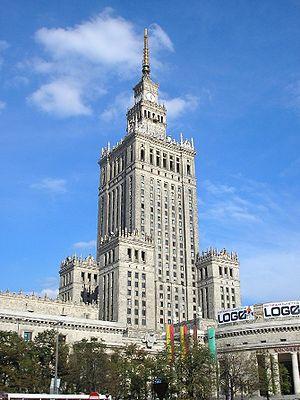
On peut répartir les gratte-ciel en plusieurs périodes ou styles.
Les gratte-ciel staliniens sont un ensemble d'édifices construits au lendemain de la Seconde Guerre mondiale à l'initiative de Joseph Staline. Celui-ci projeta l'édification de huit gratte-ciel à Moscou afin de symboliser les huit cents ans de la capitale. Sept furent finalement construits de 1952 à 1955, ils sont surnommés les « Sept Sœurs de Moscou ».
Cet article dresse une liste des plus hauts gratte-ciel européens, avec la hauteur, l'année de construction et le nombre d'étages.